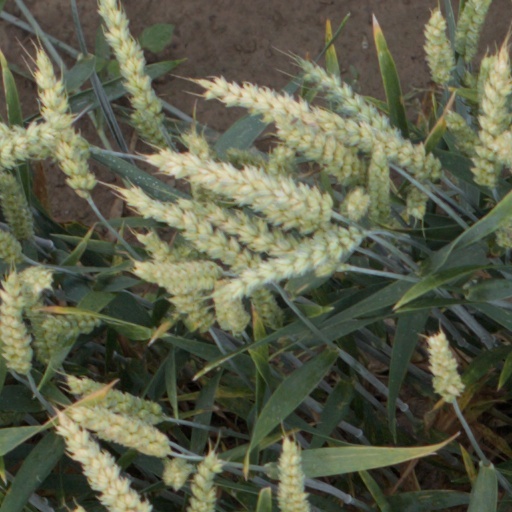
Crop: wheat